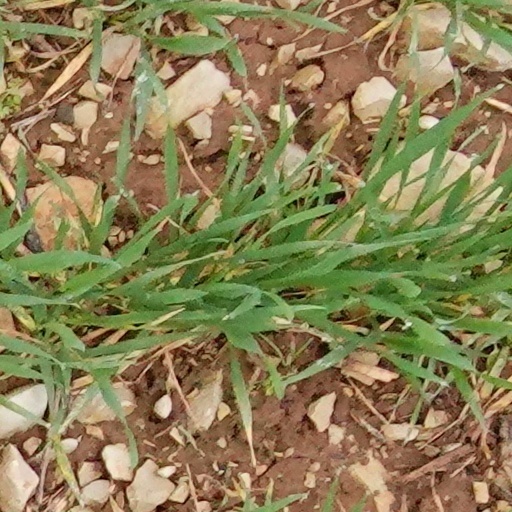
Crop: wheat